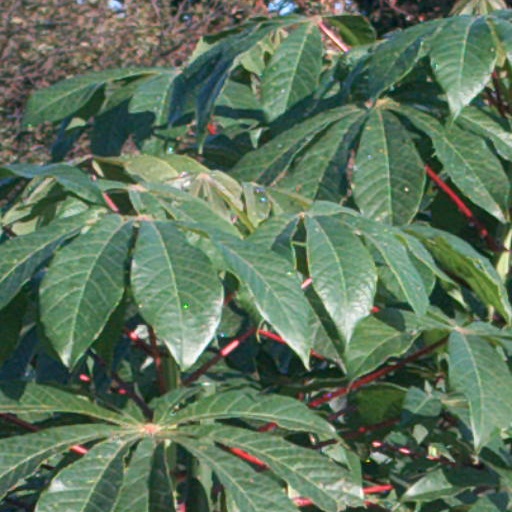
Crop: cassava